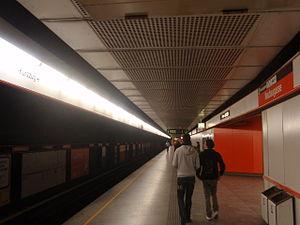
Neubaugasse est une station de métro de Vienne.